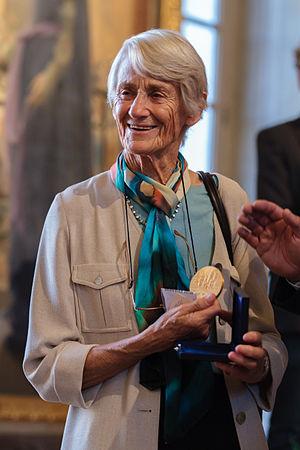
Meave Leakey, née Meave Epps le 28 juillet 1942 à Londres, est une paléoanthropologue contemporaine spécialisée dans les anciens hominidés d'Afrique de l'Est.